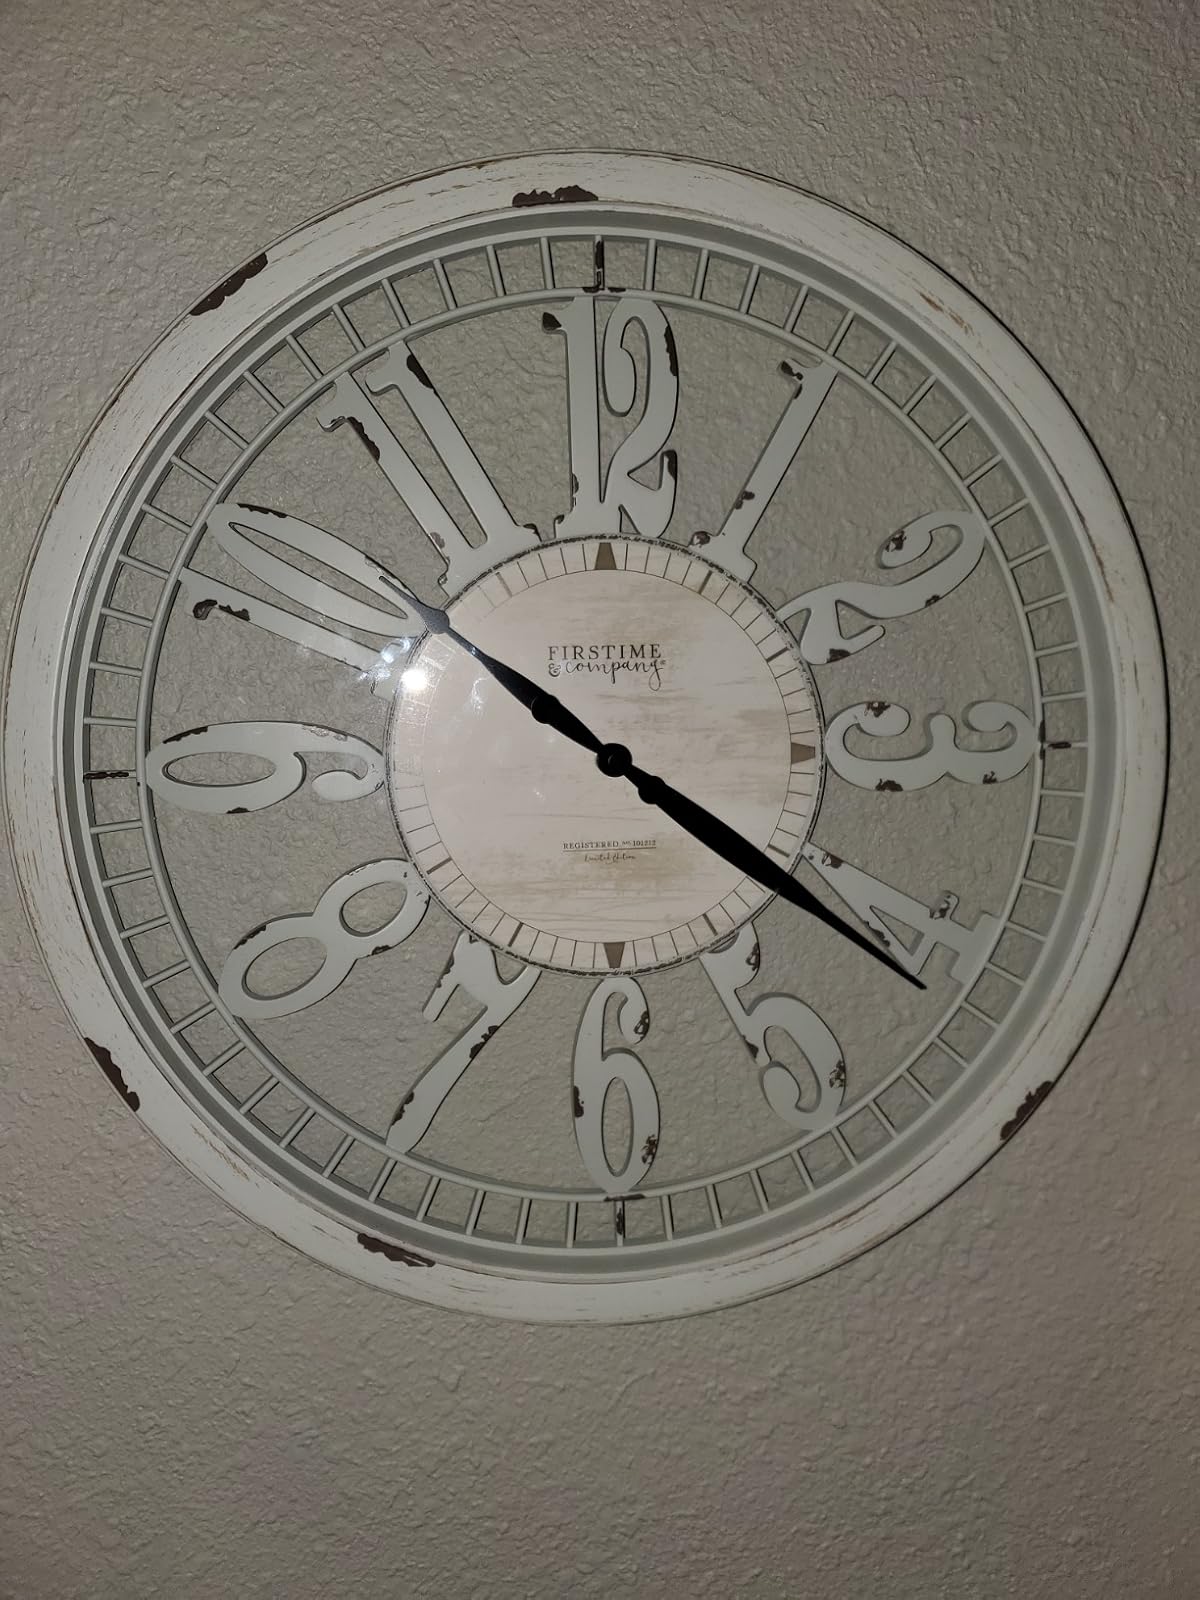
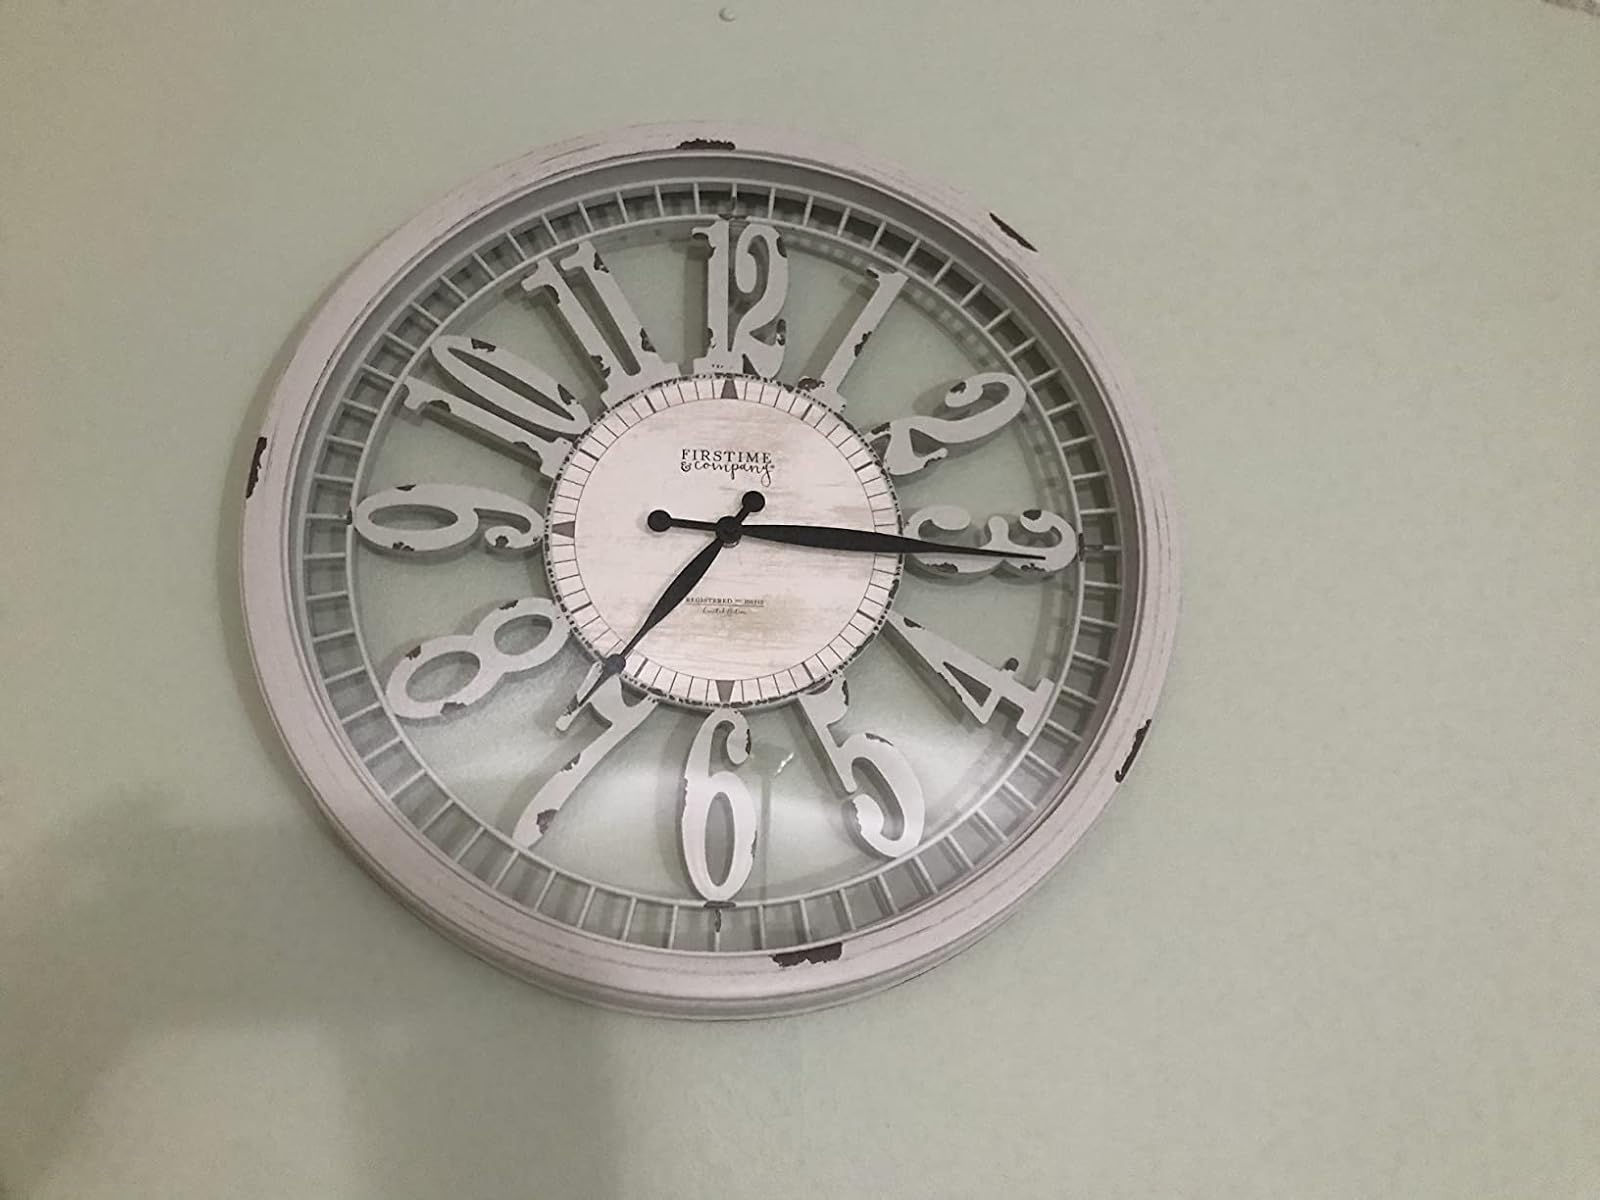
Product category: clock
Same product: yes